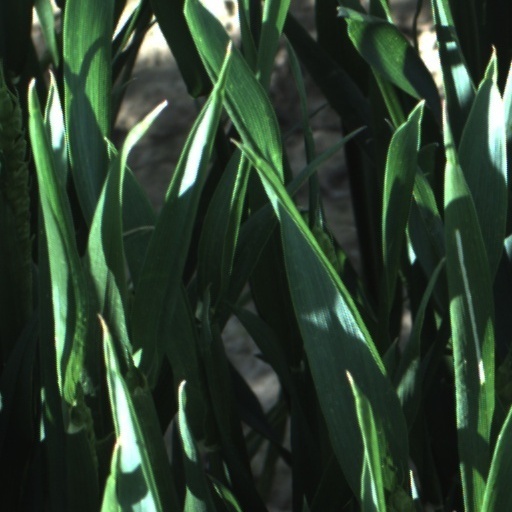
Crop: wheat